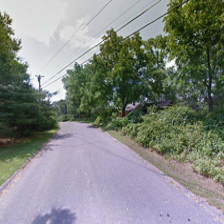
Label: streetView